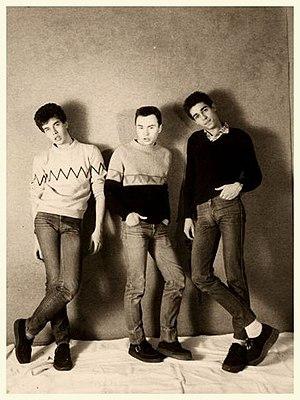
Gill Dougherty, né le 12 avril 1961, est un auteur-compositeur-interprète français originaire de Toulouse, très influencé par le rock des années 1970 et 1980 et s'inscrivant dans la tradition du rock français de cette époque.